Hezi (clothing)

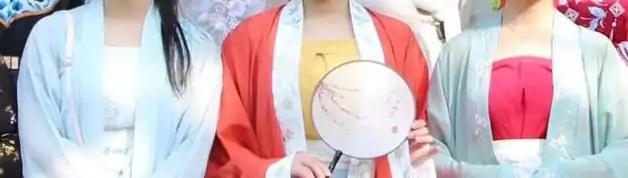
Three main styles of the Song dynasty-style , 2021. From left to right: (pleat-less), ( with dart), and (box-pleated).

Nowadays, there are three main types of Song dynasty-style produced and sold by merchants: the ; the , and (3) (a with no pleats. The features box pleats; it is actually a 21st-century invention and did not exist in the Song dynasty; its creation and development was the result of restoration mistakes by early merchants when attempting to restore the Song dynasty cultural relics of the actual clothing item. It, however, continues to be sold in the current market. A special style of Song dynasty-style which is currently produced is a backless , which was designed in imitation to the artifacts unearthed from the tomb of Huang Sheng dating in the Southern Song dynasty.